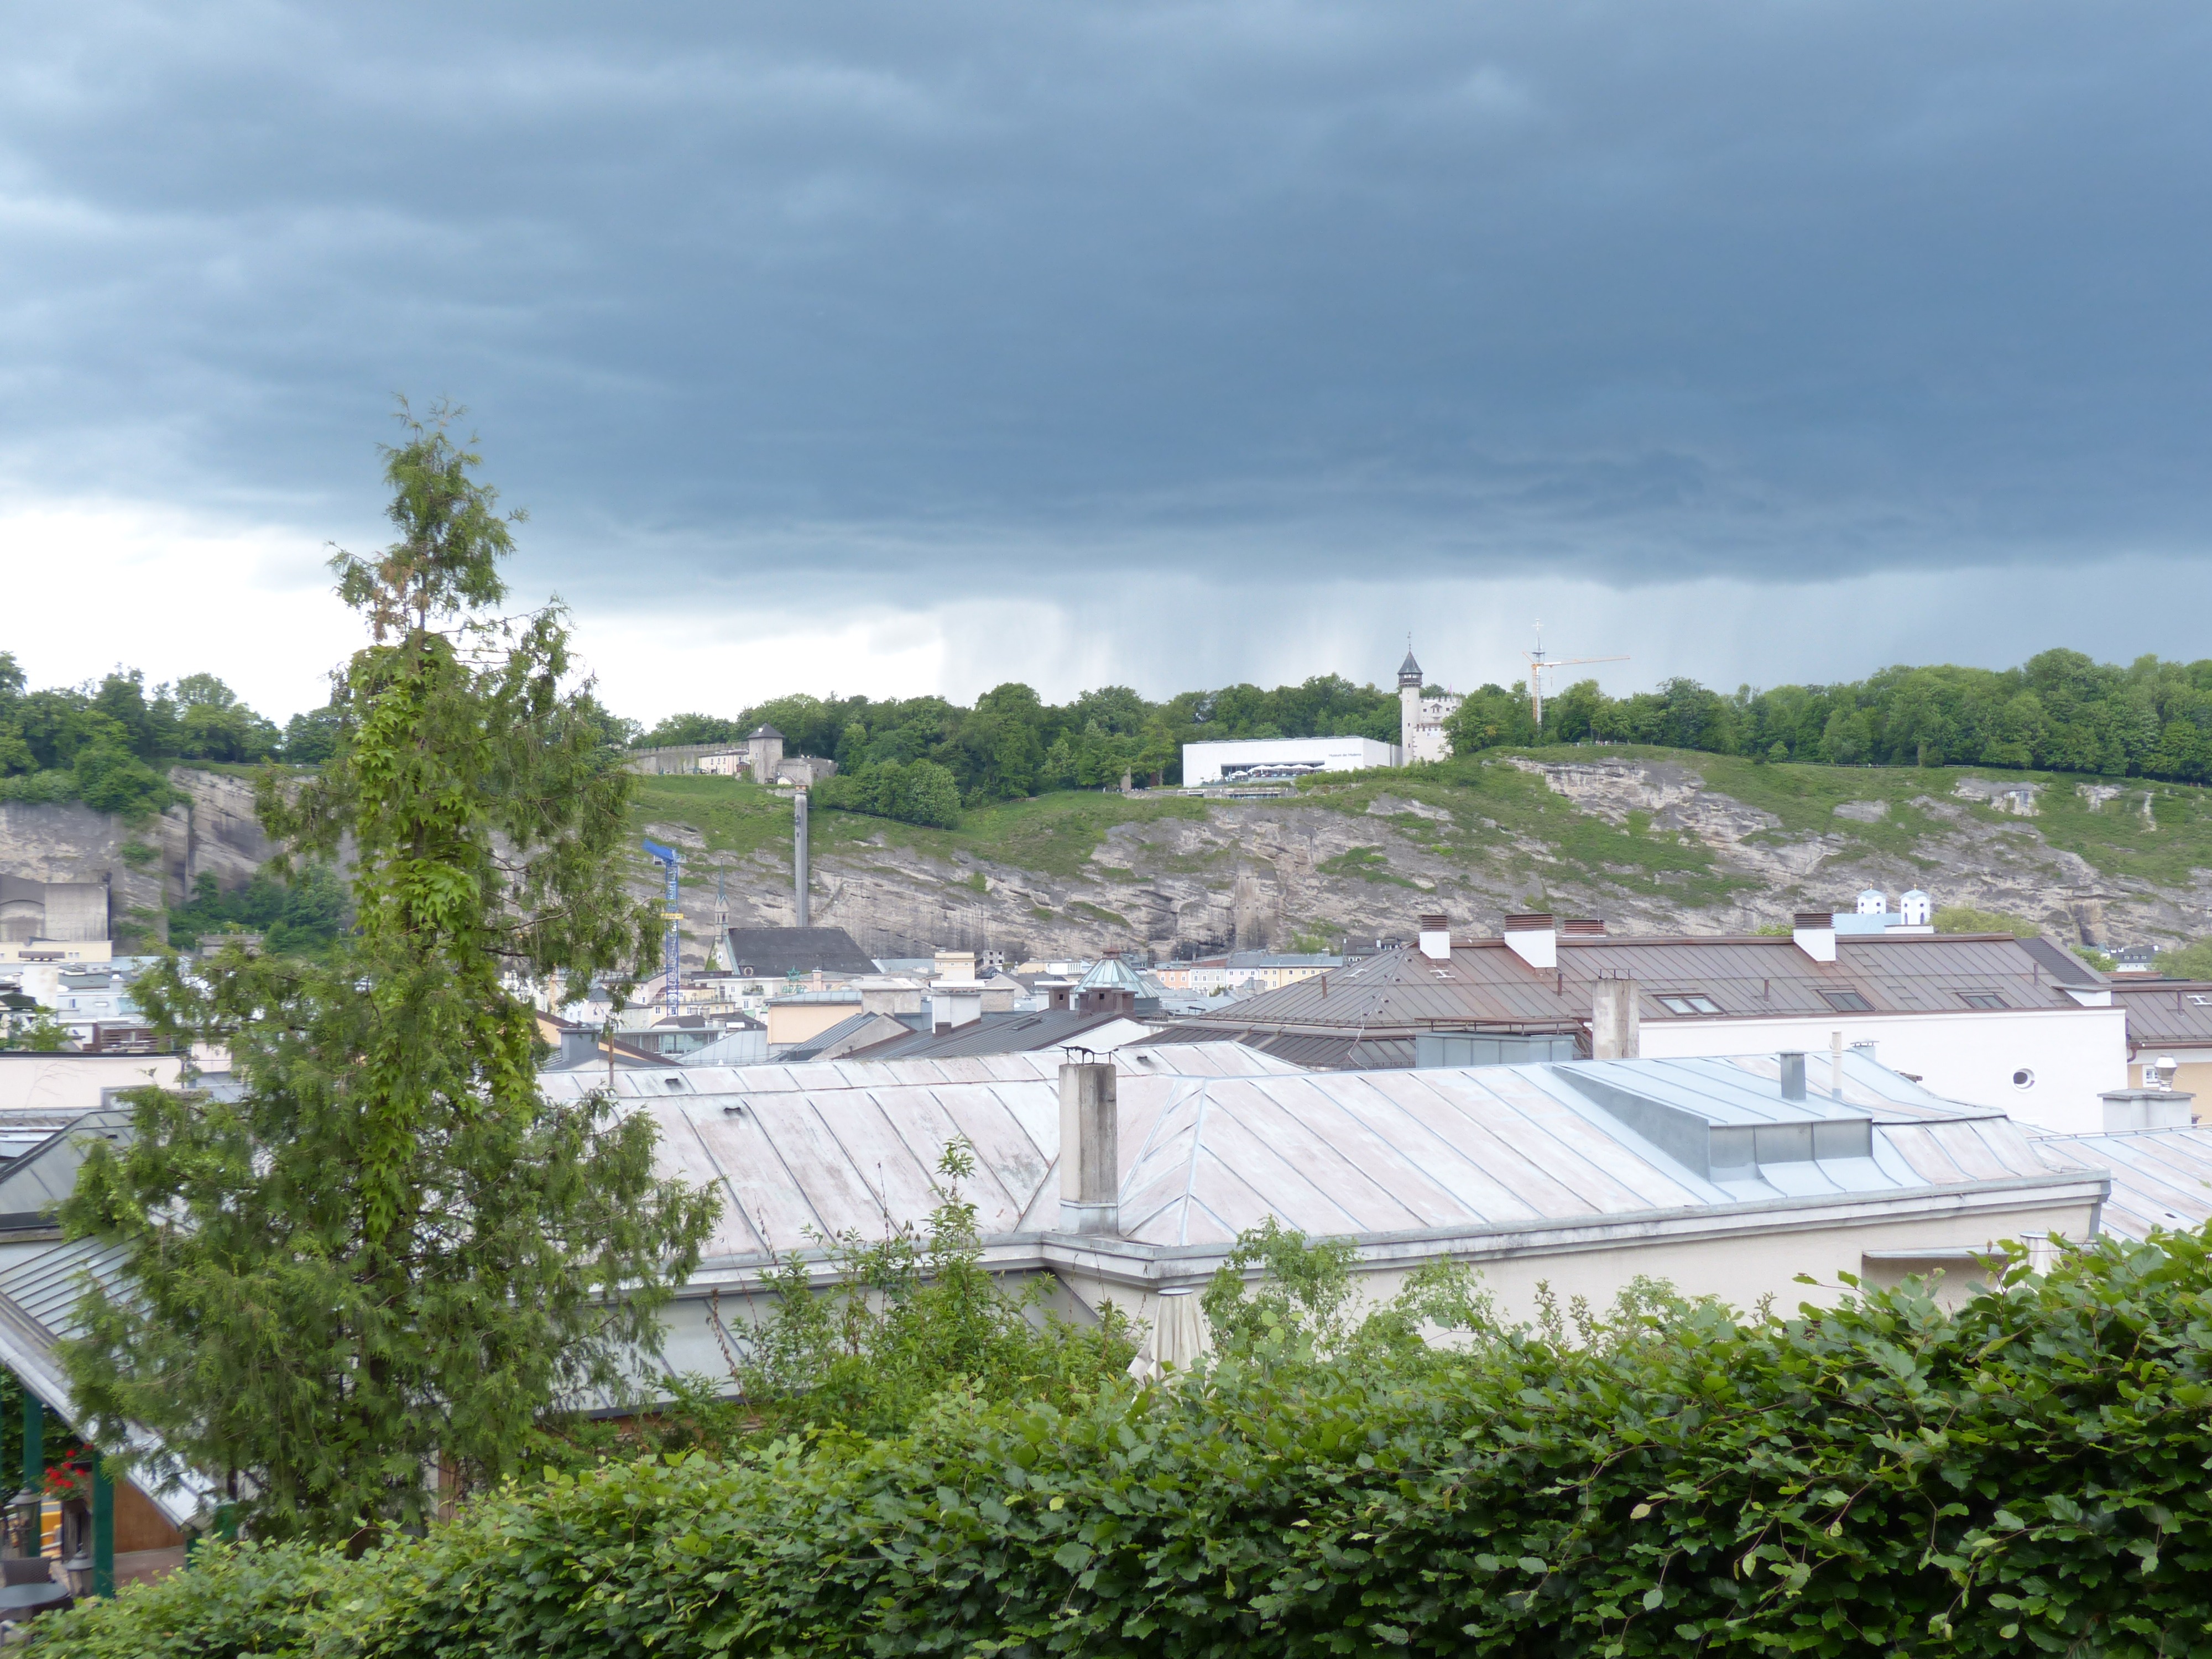
rain, roof, museum, storm, stadium, city view, thunderstorm, salzburg, rainstorm, m nchberg, outdoor structure, museum of modern